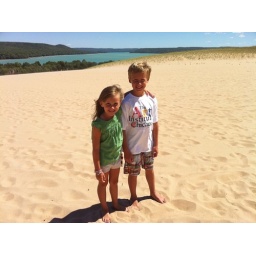
sleeping bear sand dunes (glen lake in the background.)